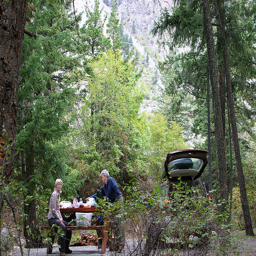
Two people sitting at a table that has food on it.
a couple of people sitting inside of a forest
A man and a woman preparing food on a picnic table.
A couple of people who are around a bench.
a couple of people that are at a picnic